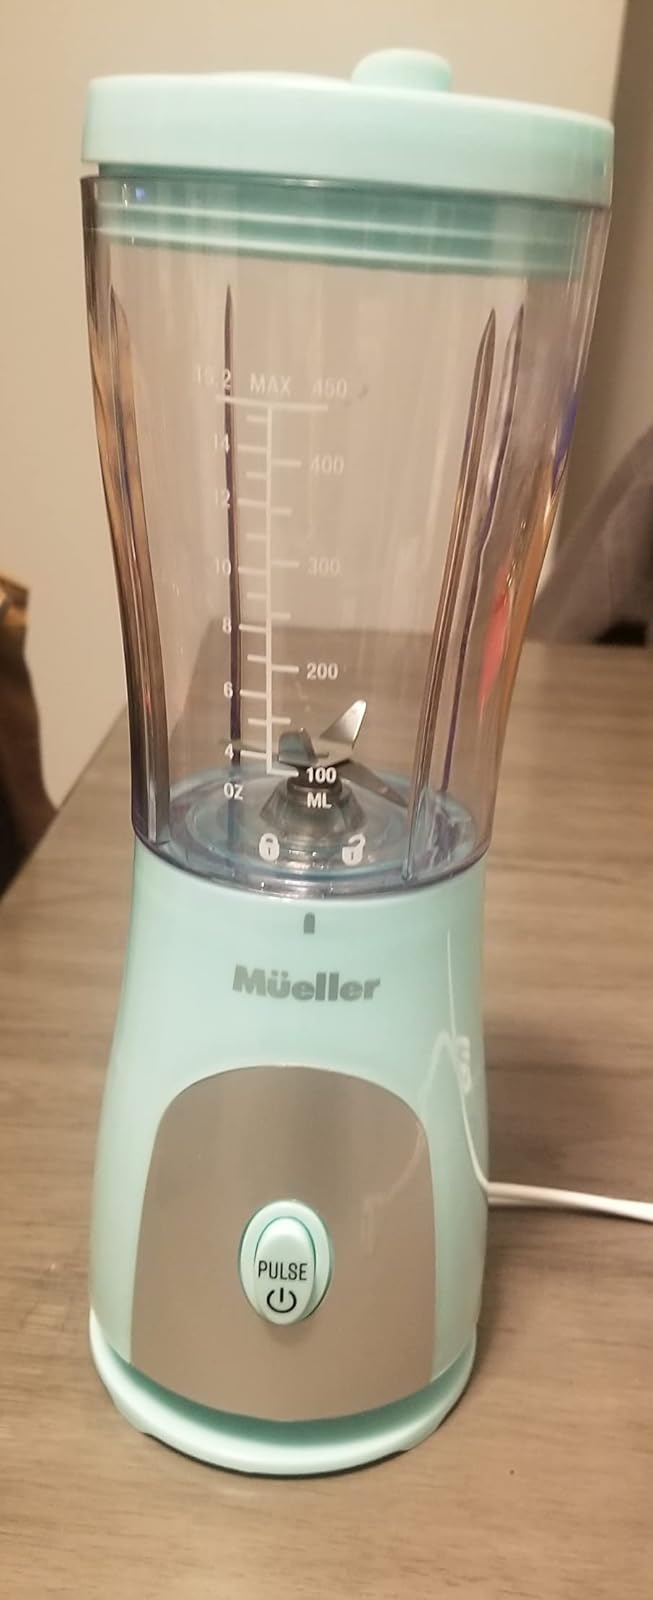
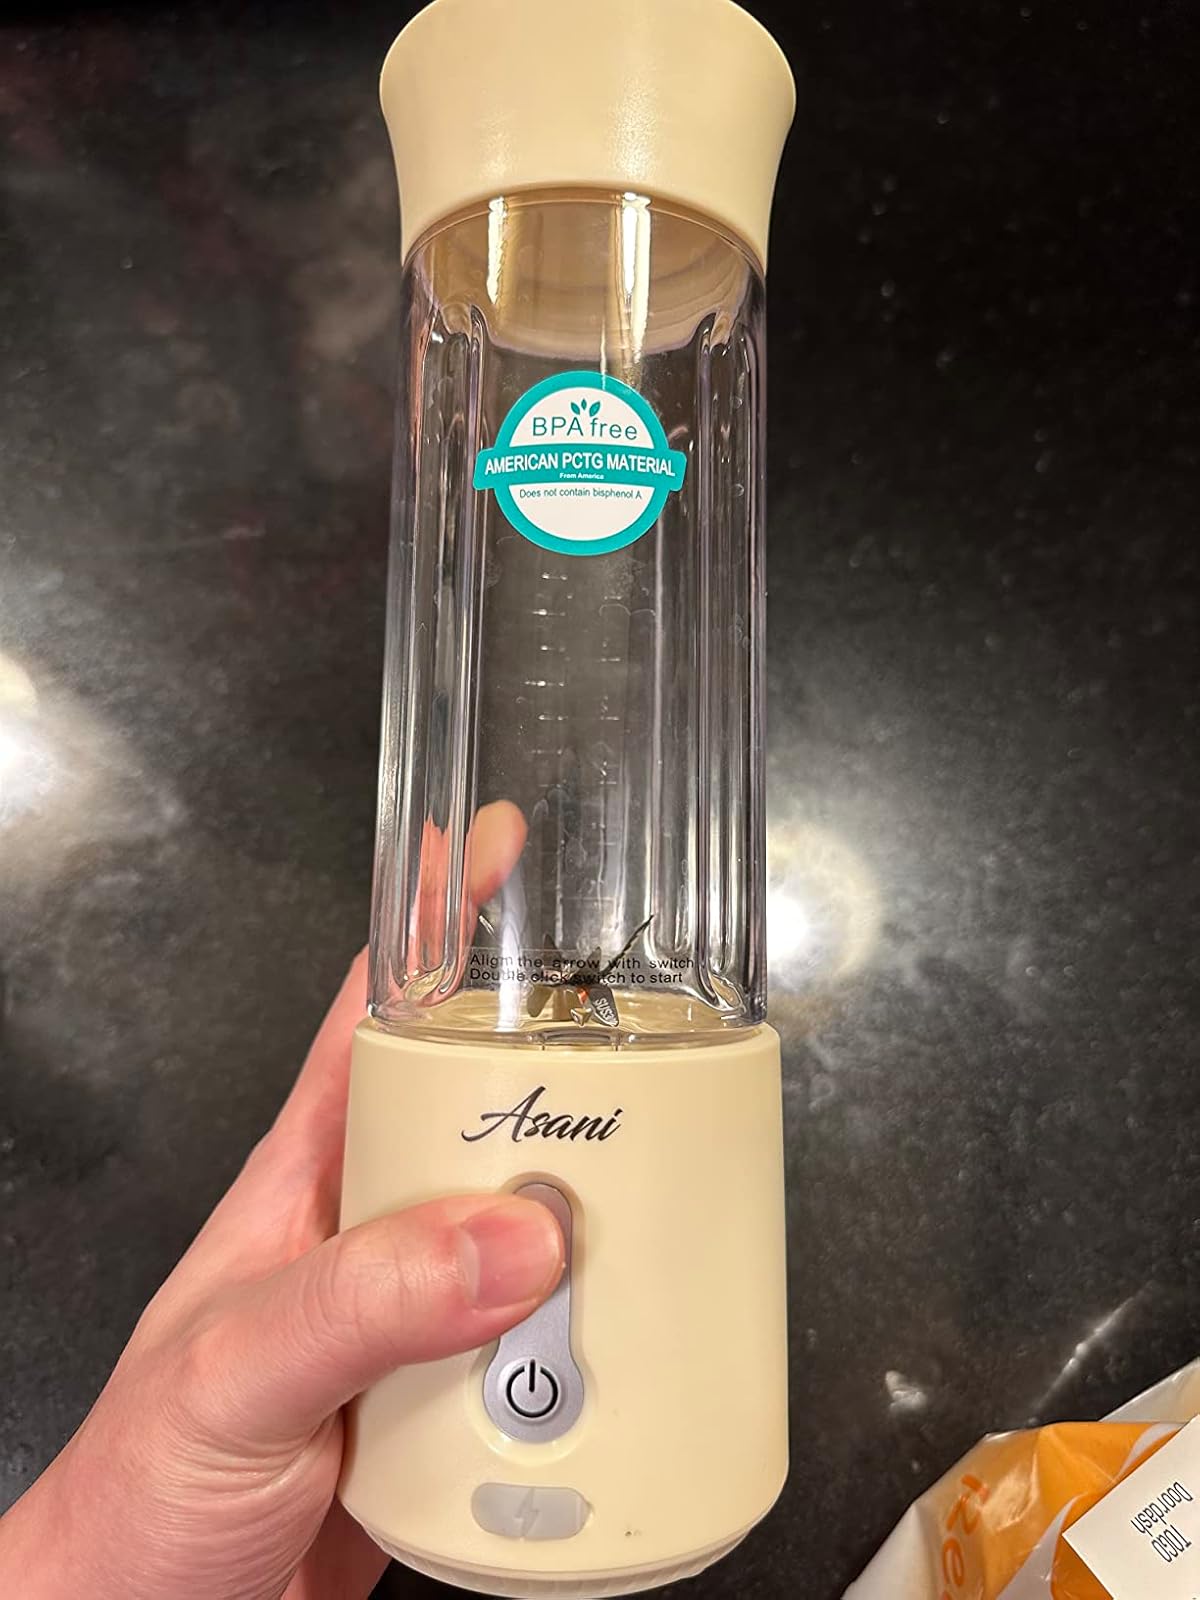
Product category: items_blender
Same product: no